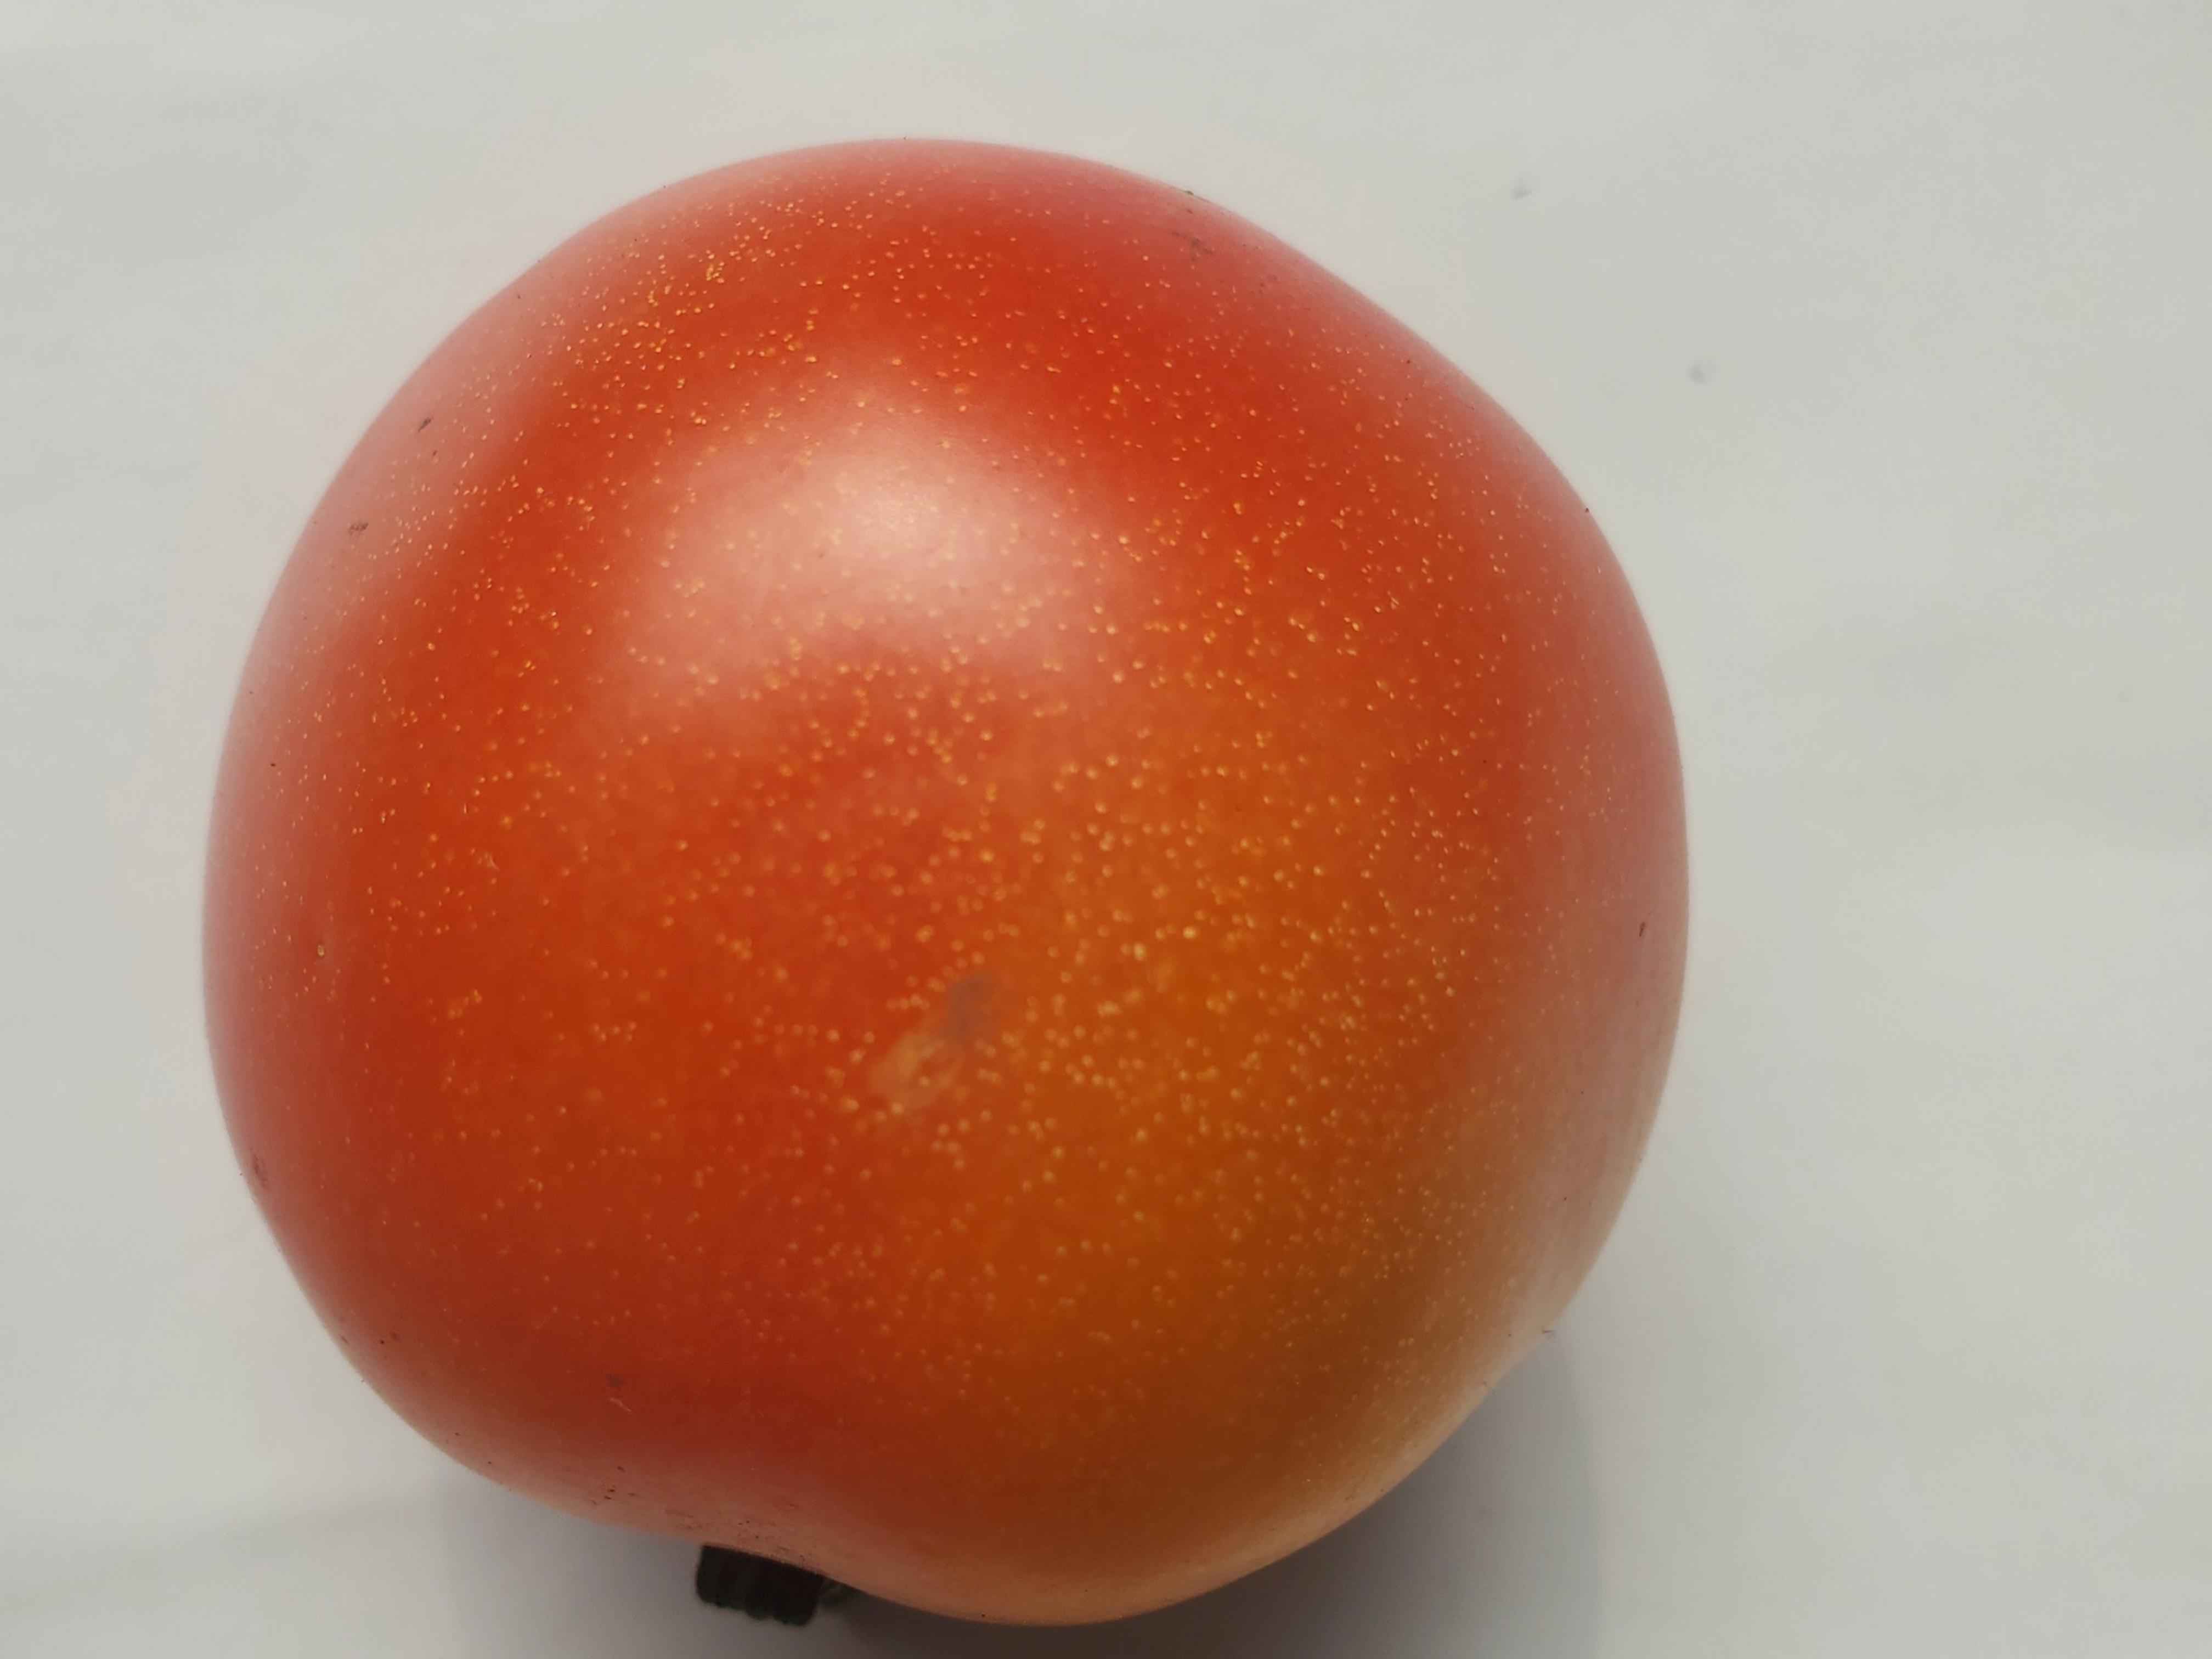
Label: Fresh